Kiyoku Yawaku

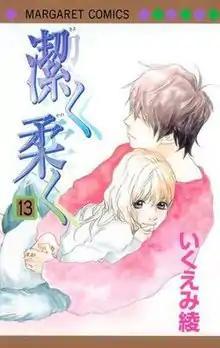
Cover of the last volume of "Kiyoku Yawaku"

, also known as "Beyond the Memories", is a Japanese manga series by Ryo Ikuemi. It won the 2009 Kodansha Manga Award for "shōjo". Kanna and Roku's story arcs (acts 2, 6, and 10) were adapted into a live action film in 2013.